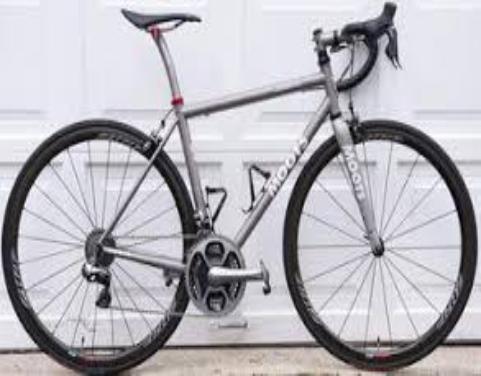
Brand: moots cycles
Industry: Transportation